Sandy Hook Elementary School shooting

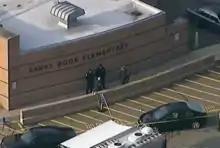
Police at the scene of the shooting

On December 14, 2012, a mass shooting occurred at Sandy Hook Elementary School in Newtown, Connecticut, United States. The perpetrator, 20-year-old Adam Lanza, shot and killed 26 people. The victims were 20 children between six and seven years old, and 6 adult staff members. Earlier that day, before driving to the school, Lanza fatally shot his mother at their Newtown home. As first responders arrived at the school, Lanza killed himself with a gunshot to the head.